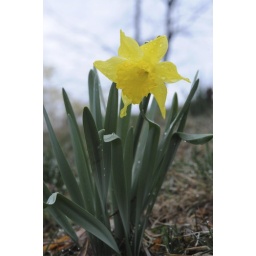
first yellow flower in my yard on a wet spring morning